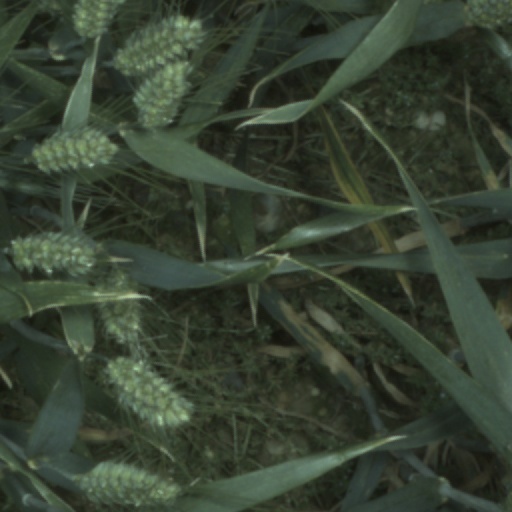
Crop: wheat